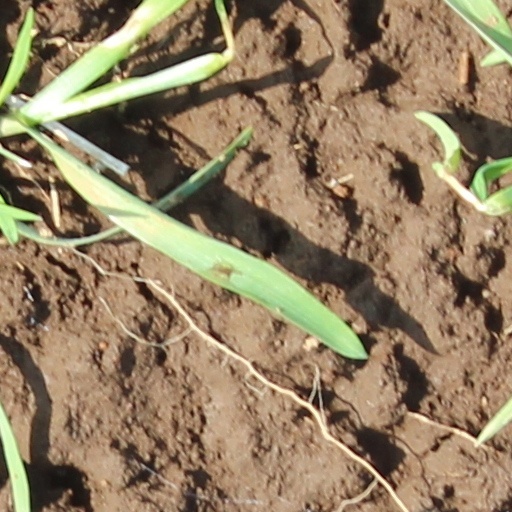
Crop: wheat